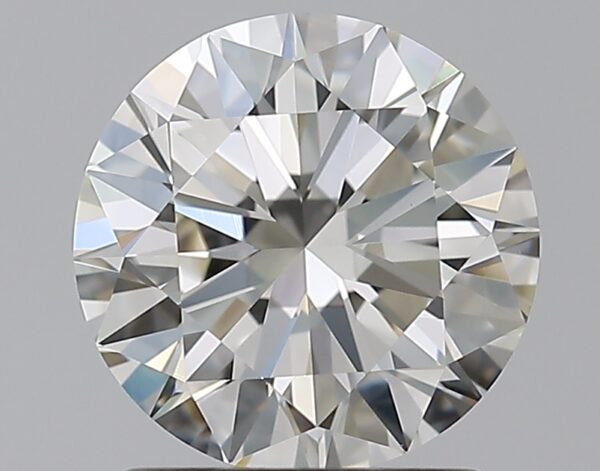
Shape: round
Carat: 1.29
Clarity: VVS2
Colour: J
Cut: EX
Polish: EX
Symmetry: EX
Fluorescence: N
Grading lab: GIA
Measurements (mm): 6.95 x 6.99 x 4.26